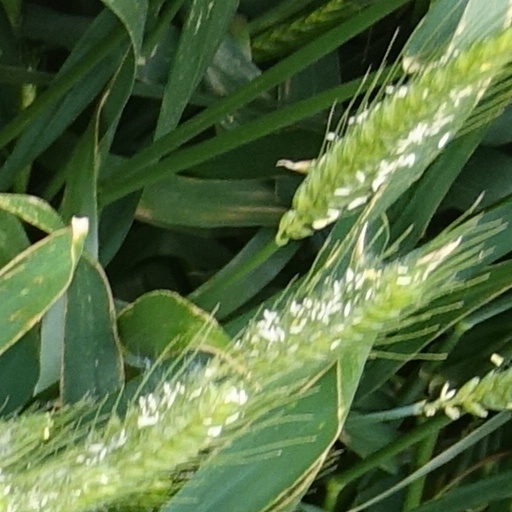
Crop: wheat